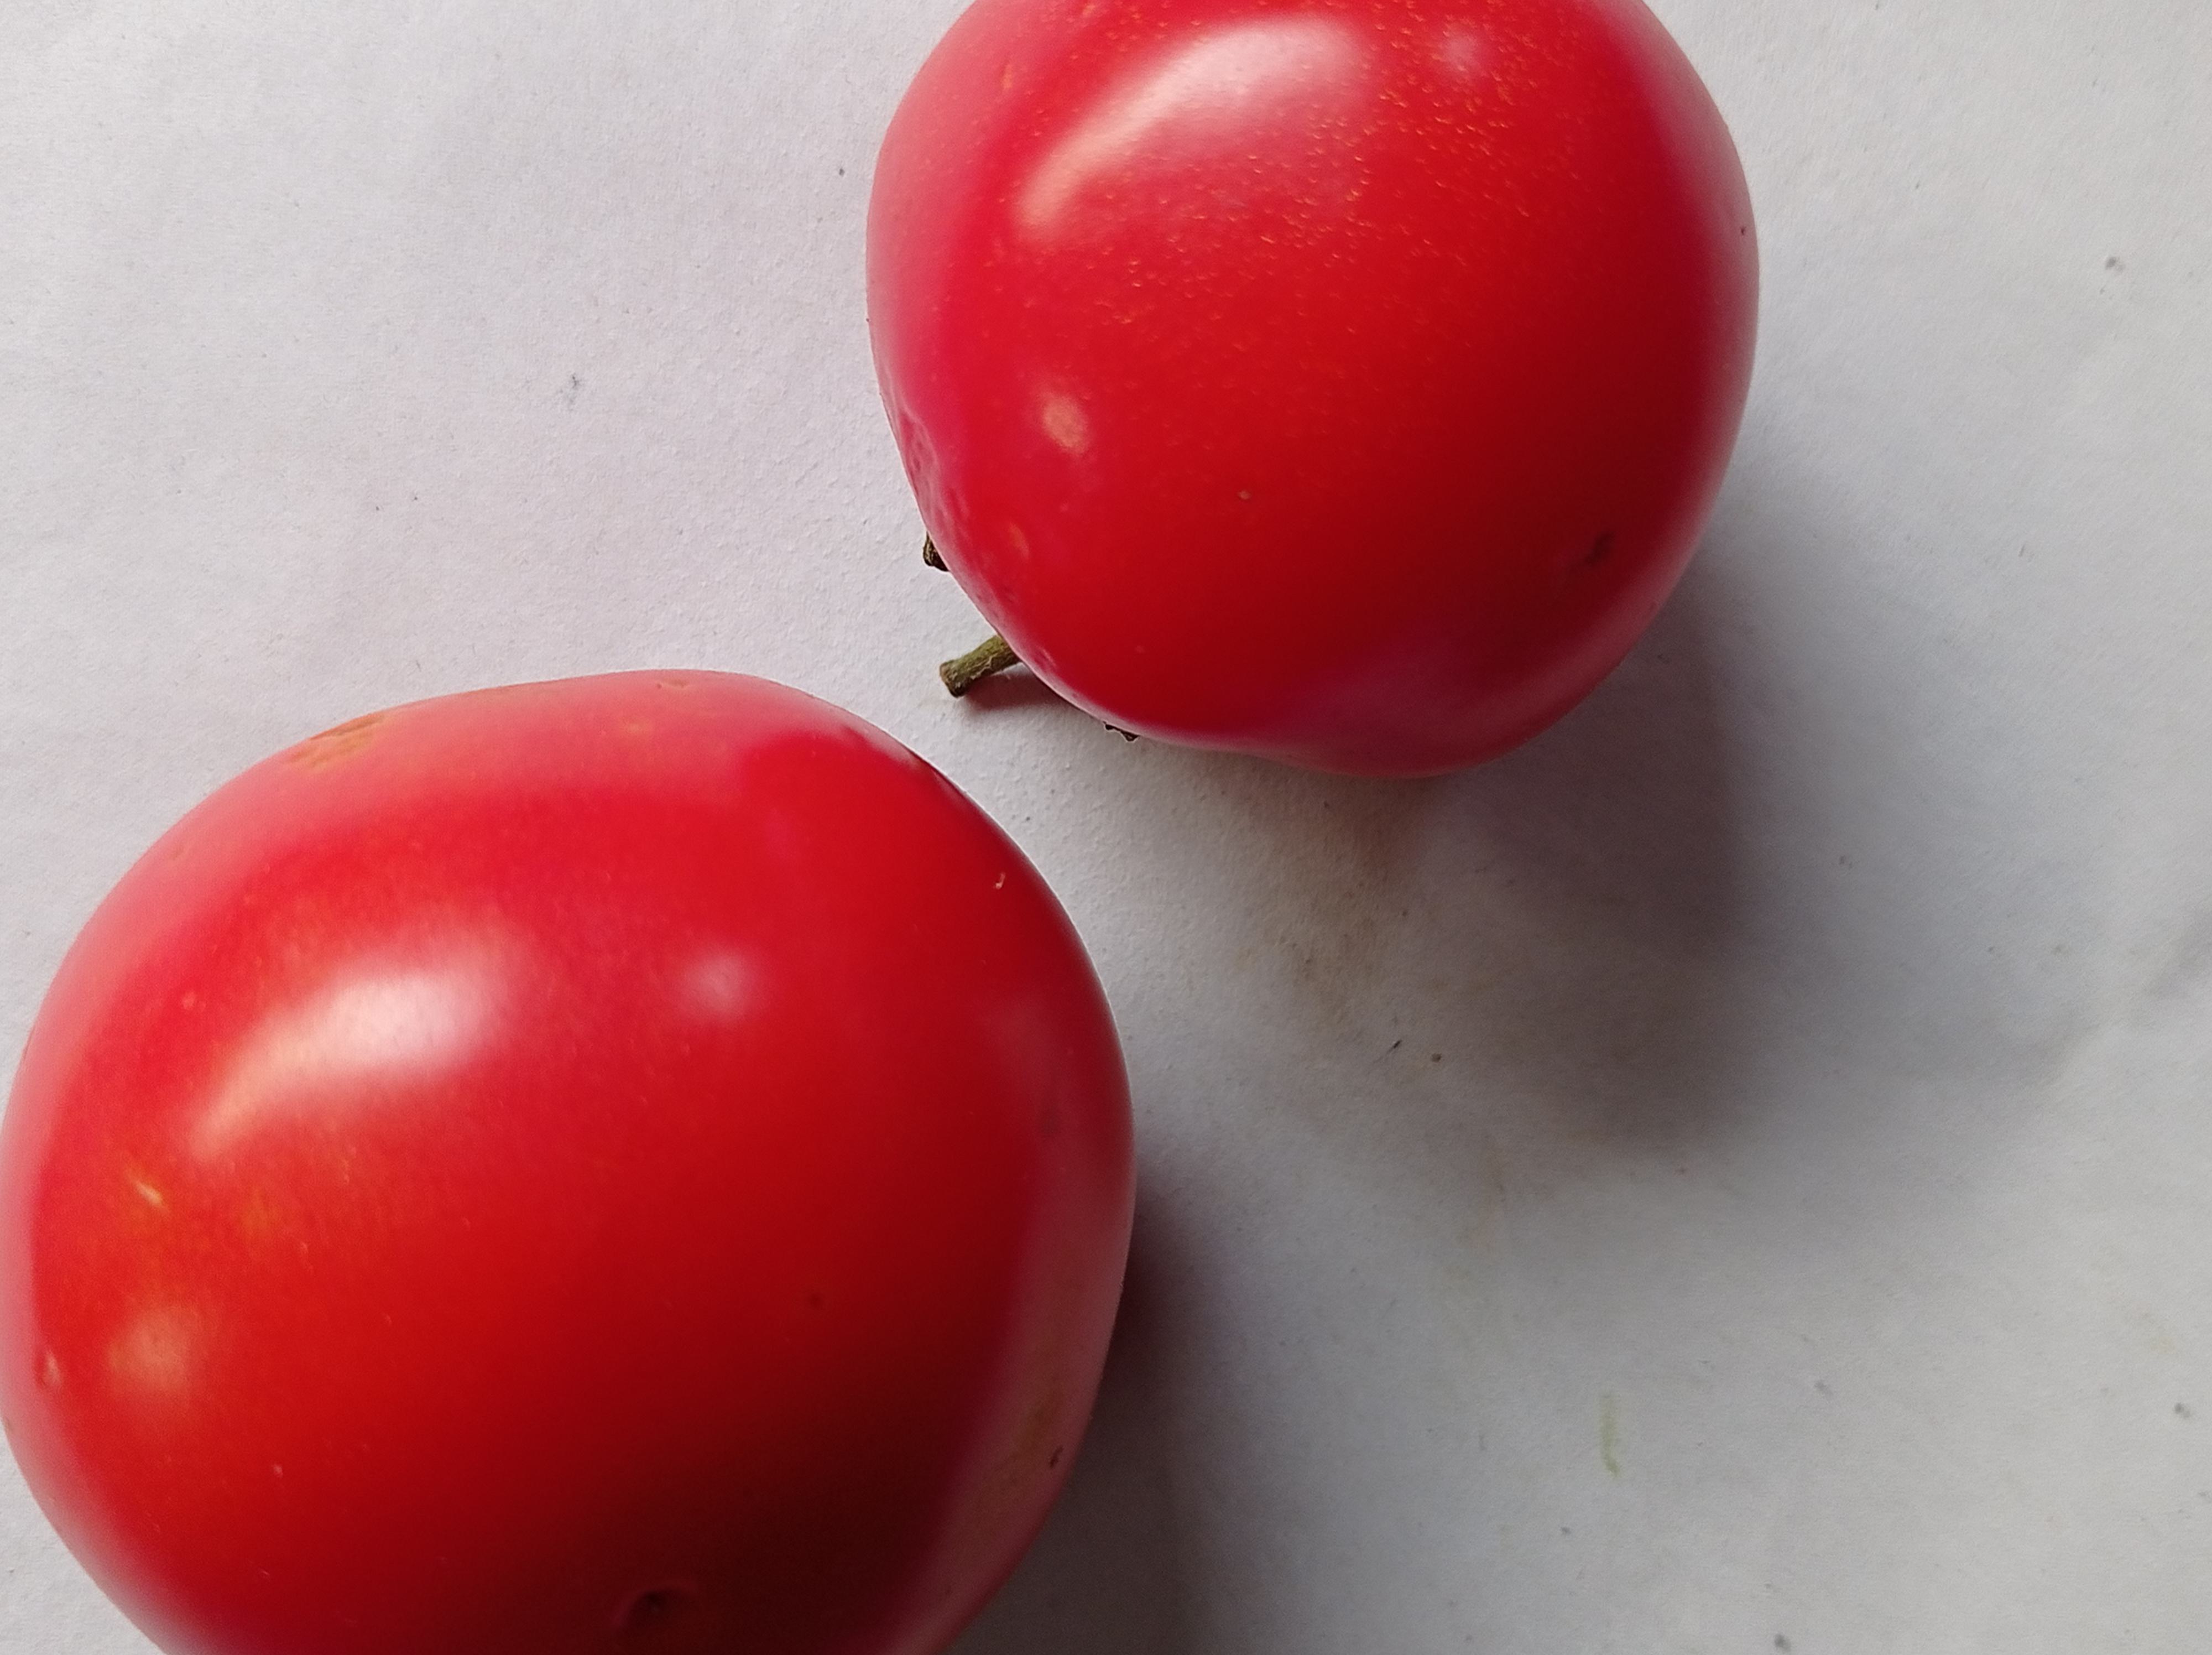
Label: Fresh